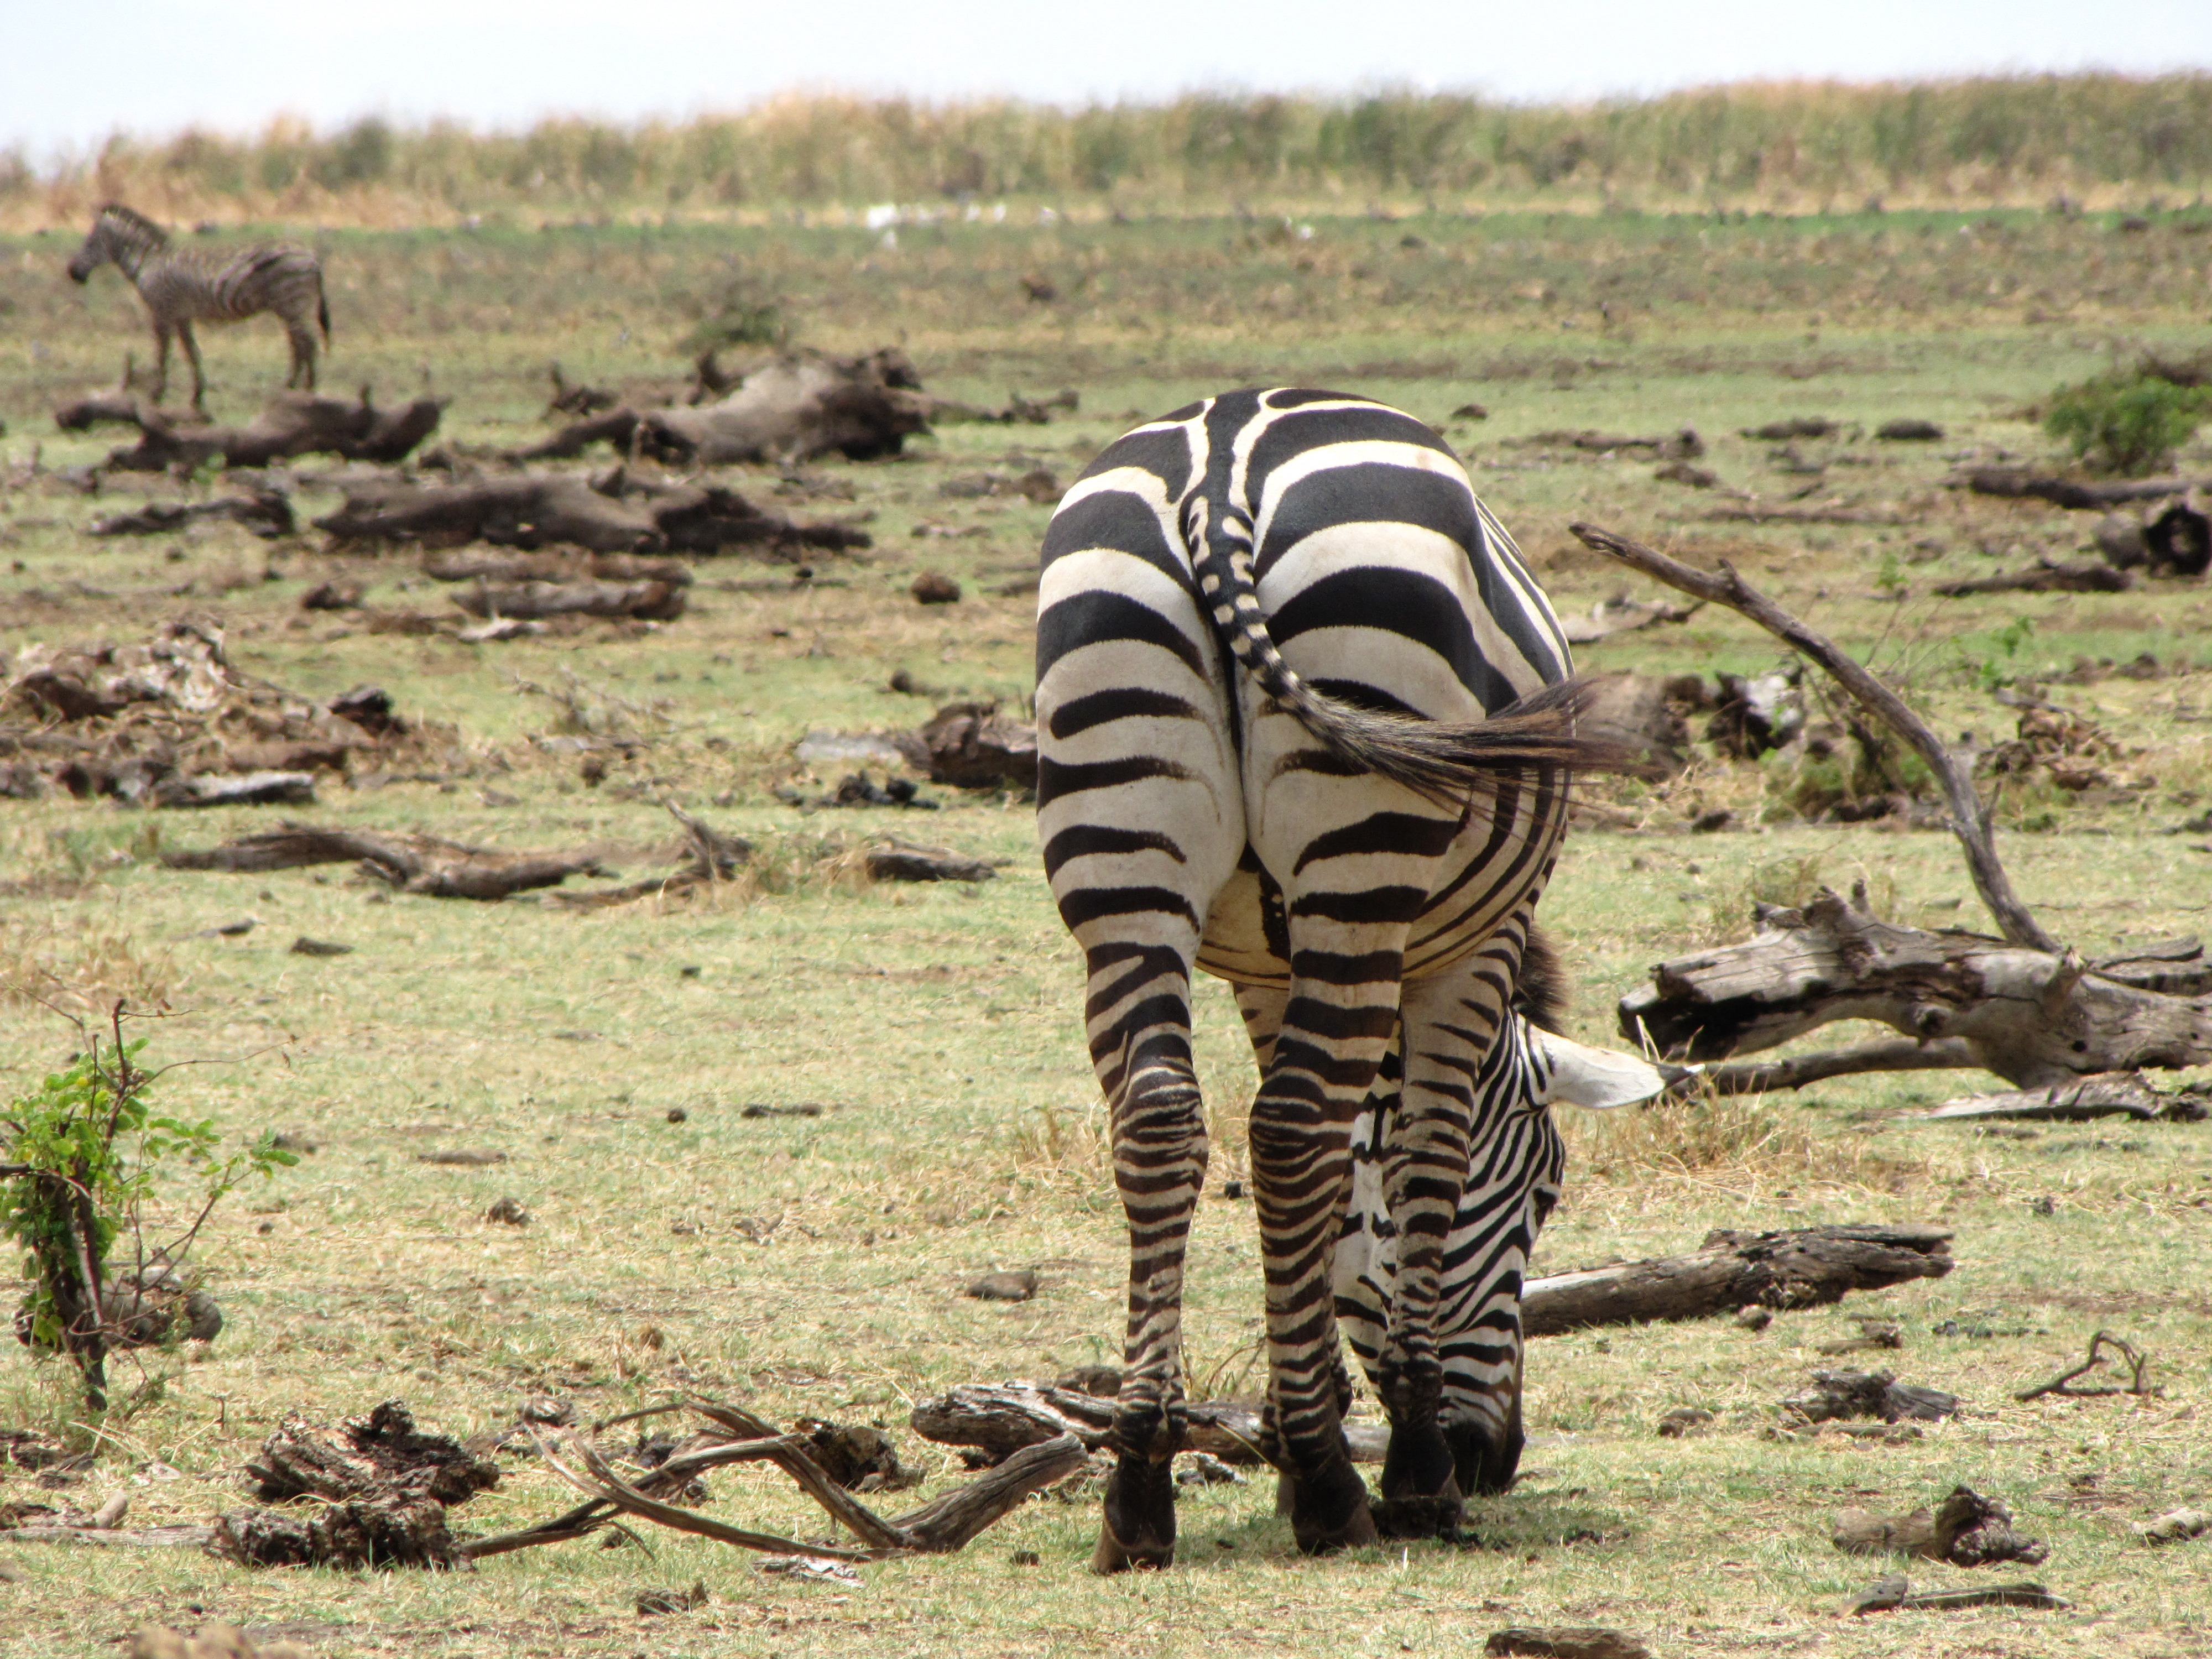
prairie, adventure, wildlife, mammal, fauna, savanna, plain, zebra, ass, back, grassland, tanzania, safari, ecosystem, horse like mammal